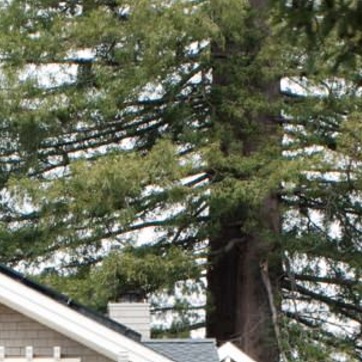
Material: foliage